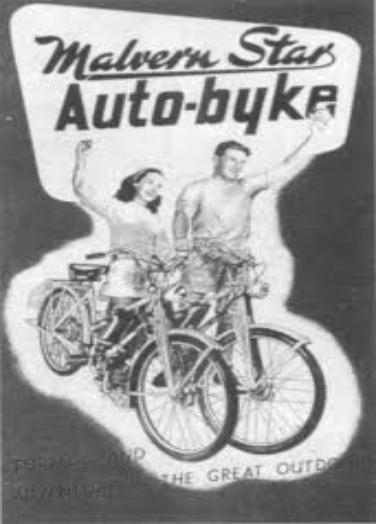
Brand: malvern star
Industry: Transportation